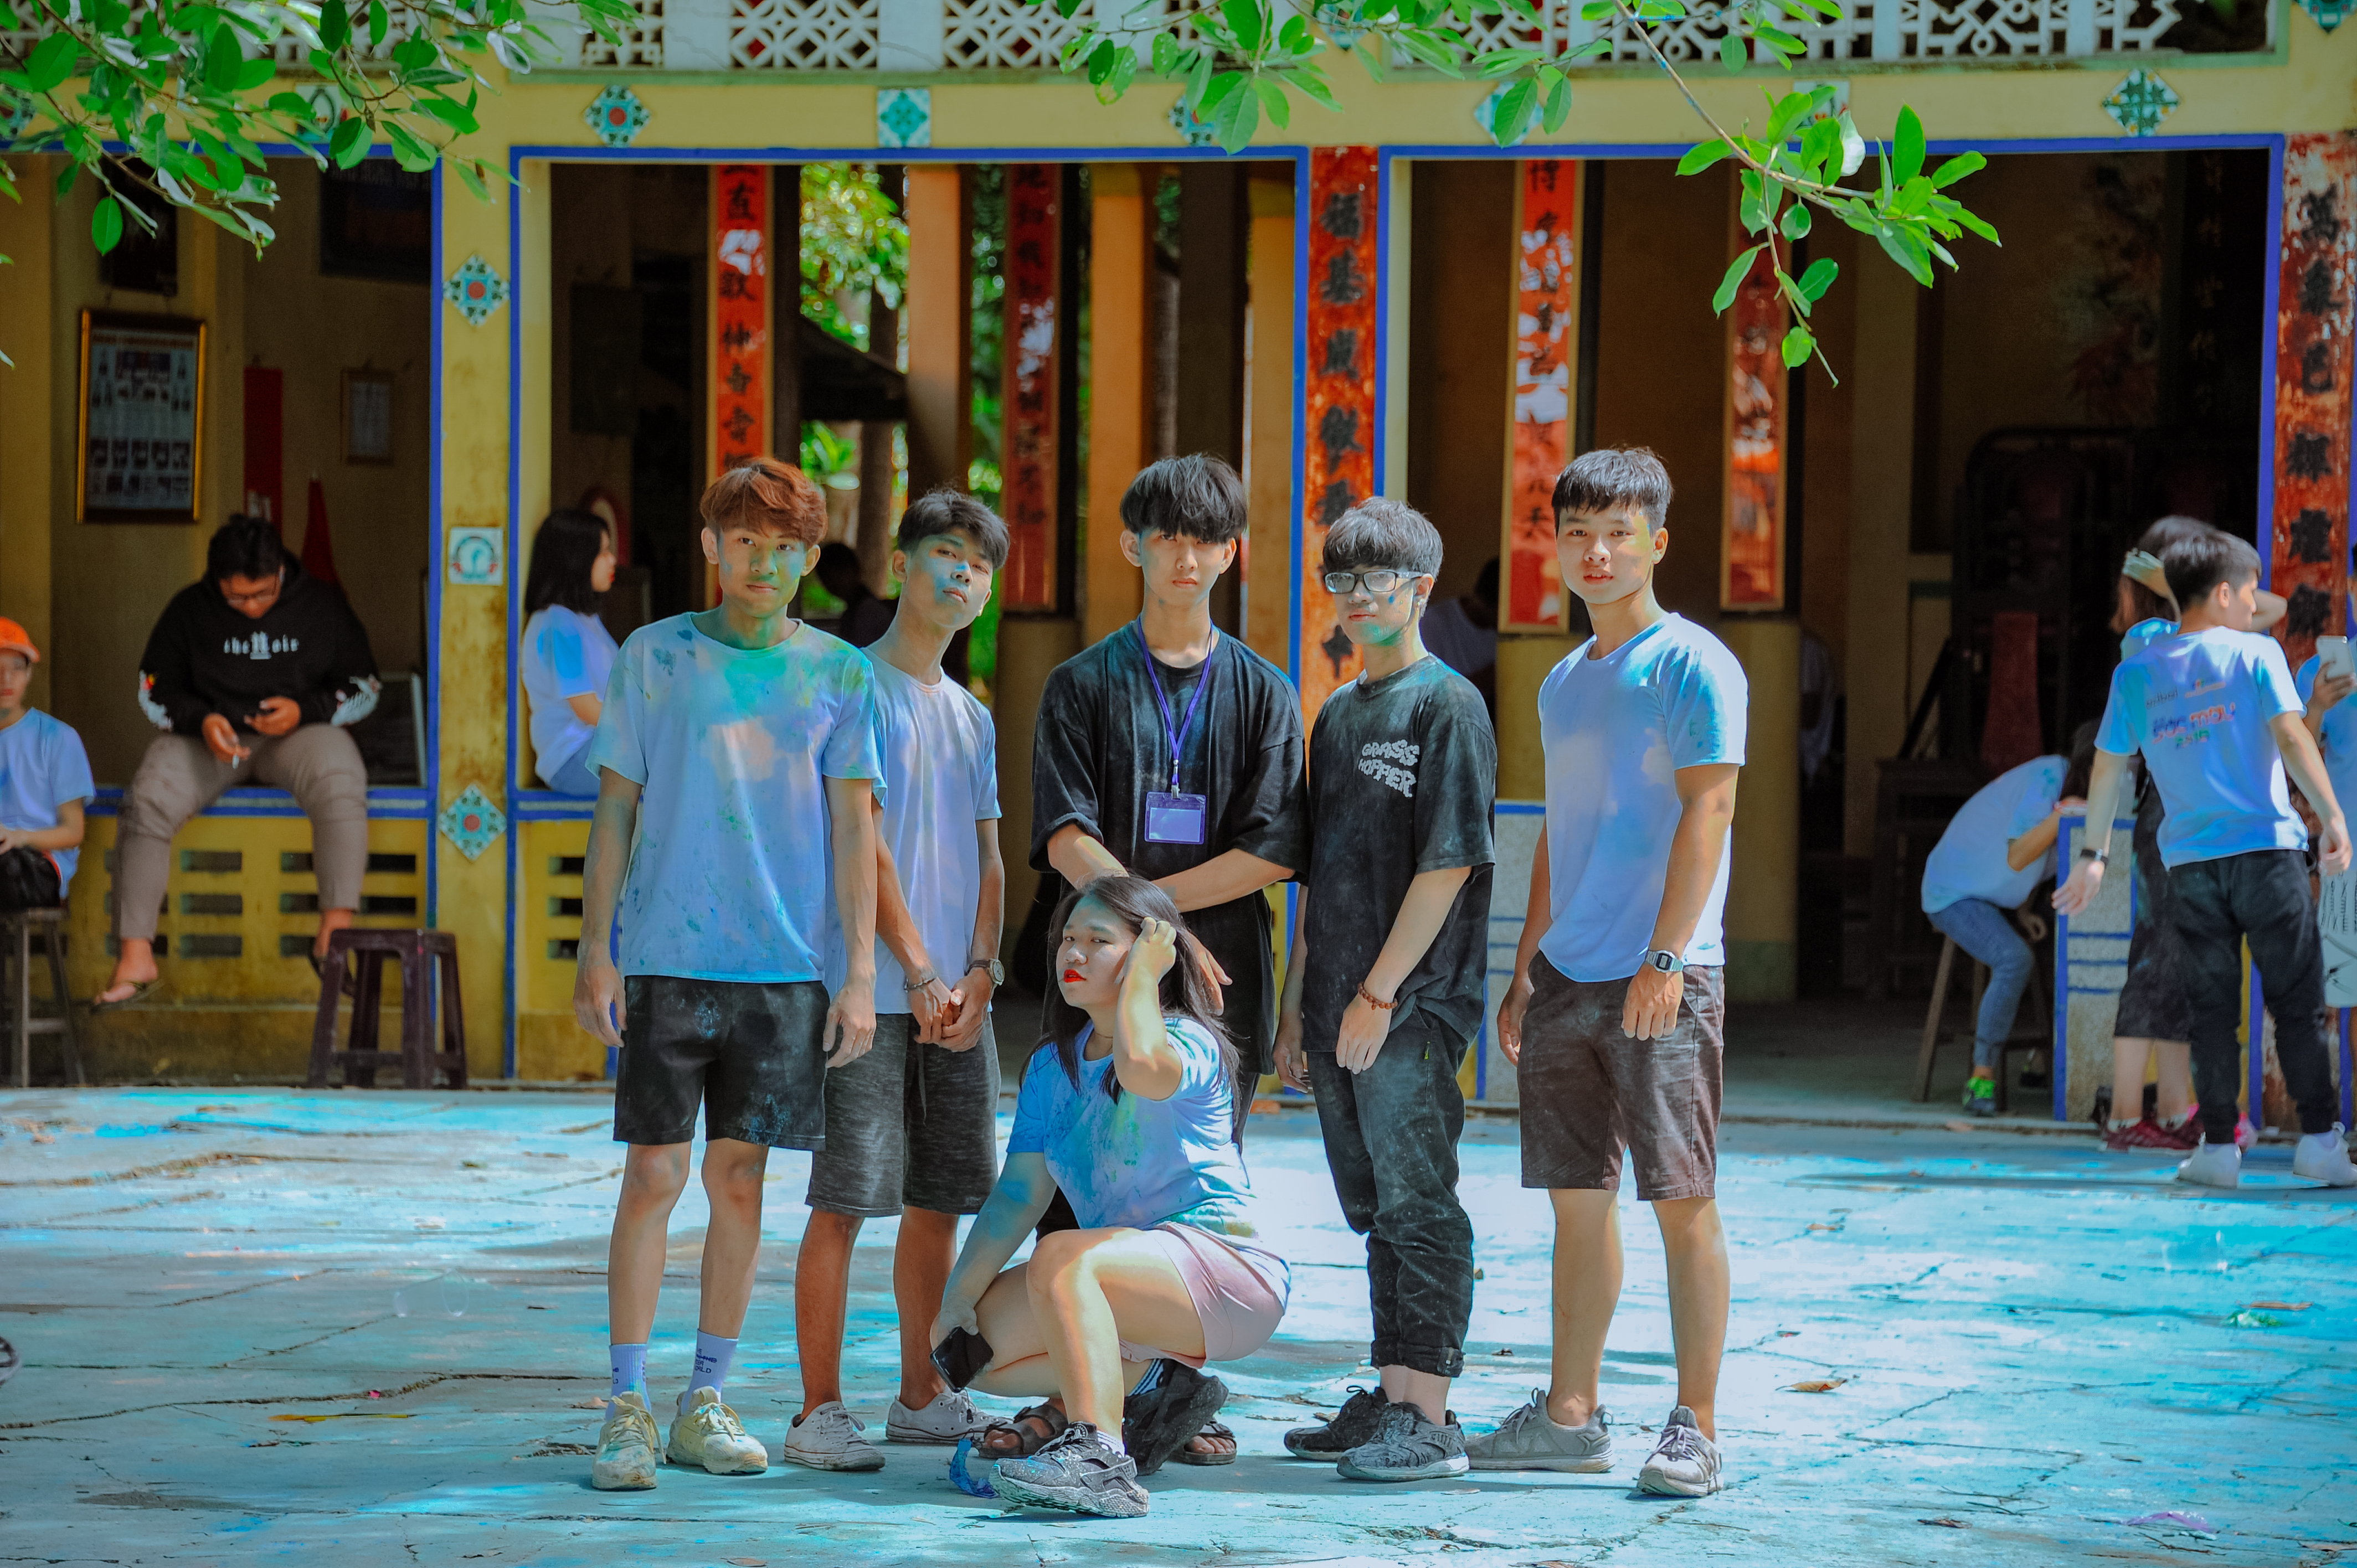
beautiful, boy, social group, leisure, fun, community, youth, recreation, vacation, tourism, child, girl, play, tree